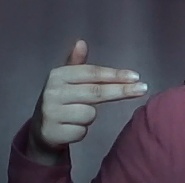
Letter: ghain